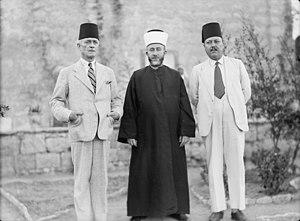
Hussein al-Khalidi était un leader palestinien. Médecin dans l'armée ottomane de 1916 à 1918, il travaille comme médecin au département de Santé Publique à Alep. De 1934 à 1937, il est maire de Jérusalem. Le 23 juin 1935, il crée le Parti de la réforme. Il devient membre du Haut Comité arabe. Pendant la révolte arabe de 1936-1939, son parti est dissout par les Britanniques le 1ᵉʳ octobre 1937 et il est exilé aux Seychelles. Il participe à la Conférence de Londres au palais Saint James en février 1939, et fait partie de ceux qui rejetèrent le Livre Blanc de 1939. En 1943, il retourne en Palestine, rejoint le Haut Comité arabe en 1945 et devient son secrétaire en 1946. En 1948, il est nommé ministre de la Santé du Gouvernement de toute la Palestine. Il se rallie ensuite au royaume de Jordanie qui a annexé la Cisjordanie et Jérusalem-Est et où il occupe brièvement le poste de premier ministre en avril 1957.